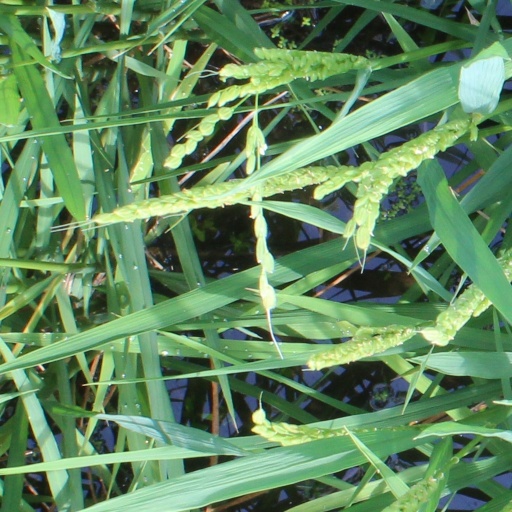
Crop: rice